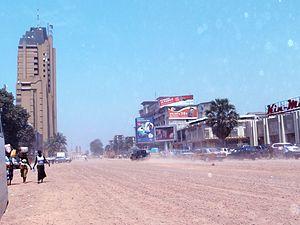
L’histoire urbaine de Kinshasa, retrace la formation des divers quartiers dans la plaine et sur les collines périphériques du Pool Malebo, qui est actuellement la ville de Kinshasa.